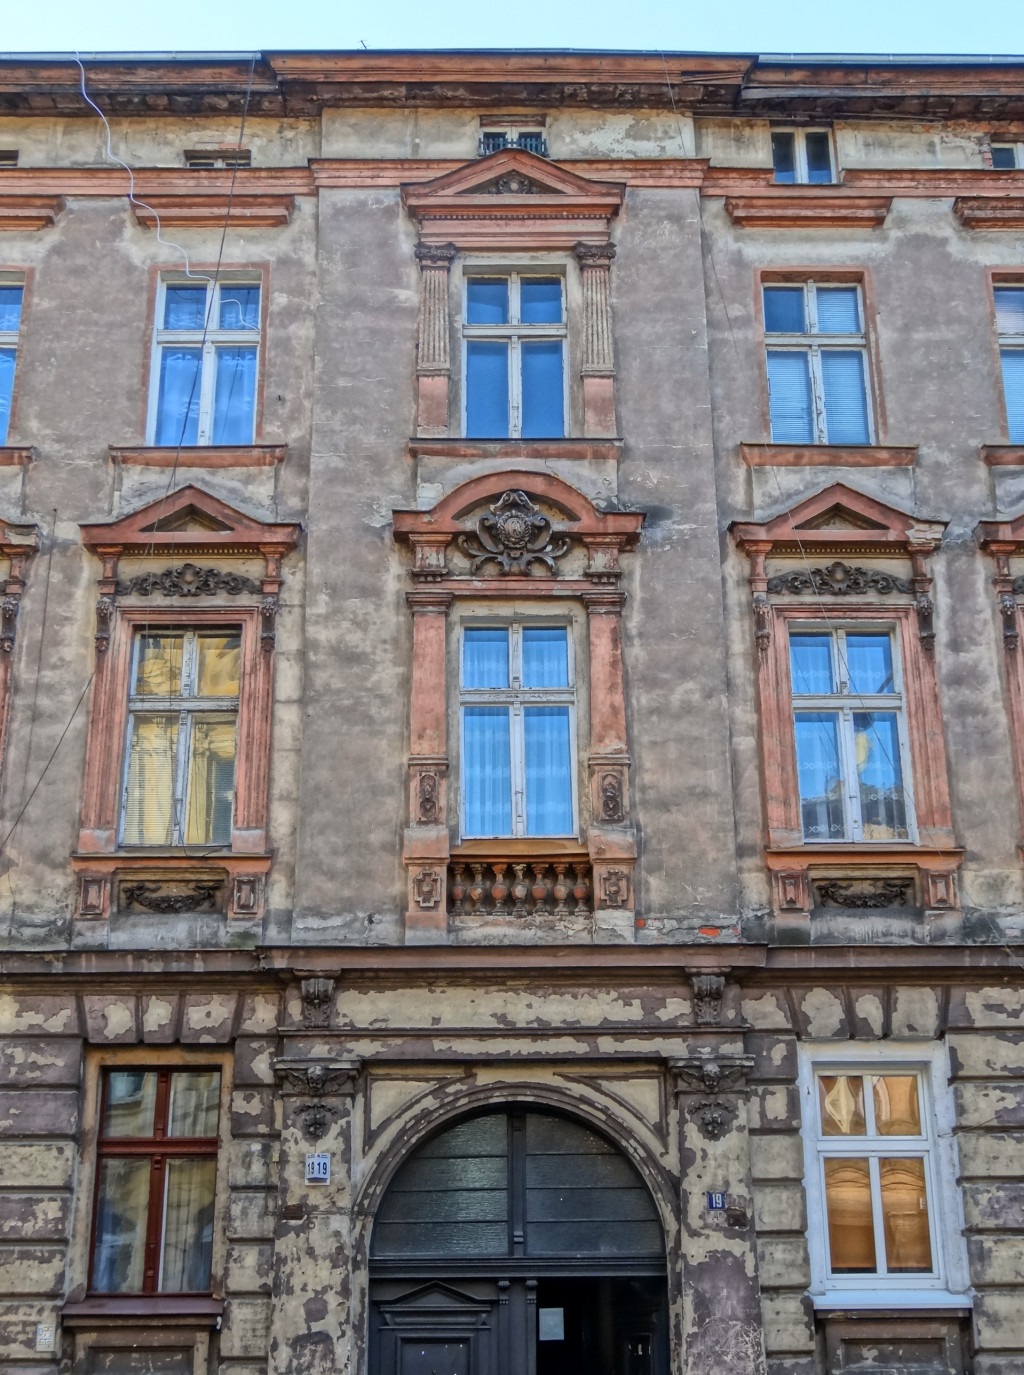
architecture, house, window, town, building, downtown, facade, property, exterior, brick, poland, front, estate, neighbourhood, urban area, residential area, bydgoszcz, sash window